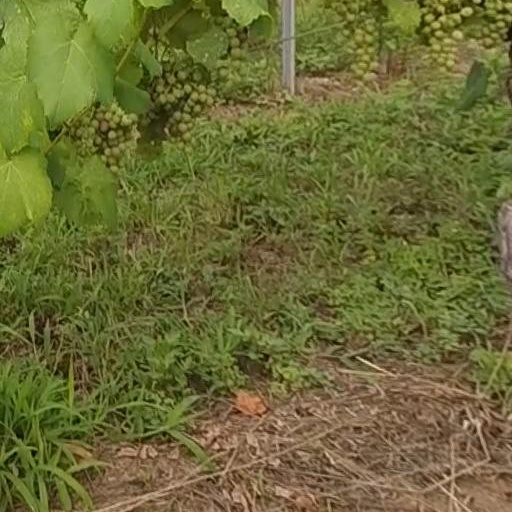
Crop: grape